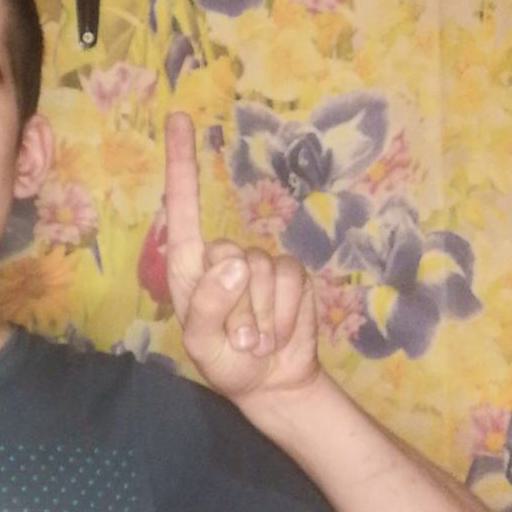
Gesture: one